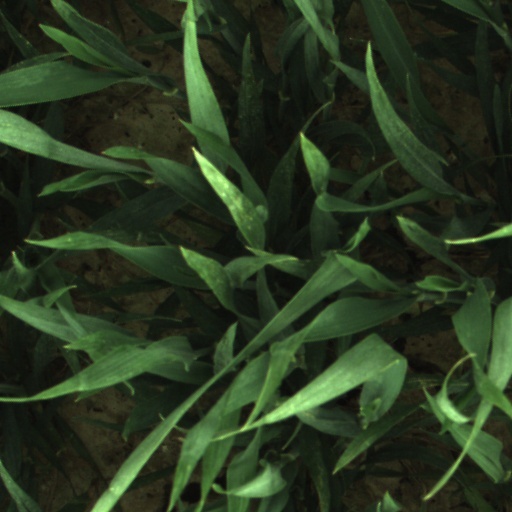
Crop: wheat